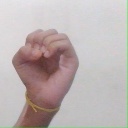
अक्षर: ऊ